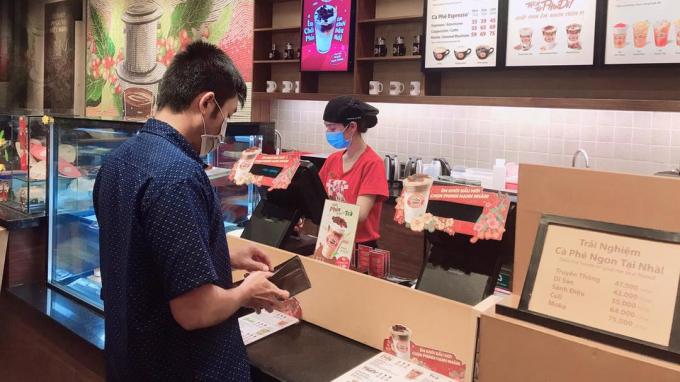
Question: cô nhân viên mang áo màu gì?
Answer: cô nhân viên mang áo màu đỏ